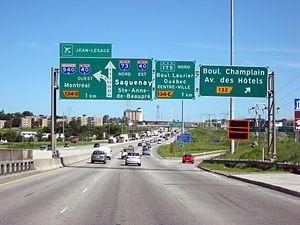
Autoroute 73 nord, kilomètre 133 à Québec, à l'extrémité nord du Pont Pierre-Laporte.
L'autoroute 73 est une autoroute interurbaine québécoise desservant le centre sud du Québec, plus précisément les régions de Chaudière-Appalaches et de la Capitale-Nationale. Elle est également connue sous le nom d'autoroute Robert-Cliche au sud du fleuve Saint-Laurent, sous le nom d'autoroute Henri-IV du fleuve à l'autoroute Félix-Leclerc et finalement sous l'appellation de l'autoroute Laurentienne au nord de l'autoroute Félix-Leclerc. Elle est la seule autoroute qui traverse la ville de Québec dans un axe nord-sud. Entre Saint-Georges et Lévis, elle est accompagnée tout au long de son trajet par la route 173, de desserte locale qui peut aussi lui servir d'alternative lors de fermeture importante ; alors qu'entre Québec et Stoneham, c'est le Boulevard Henri-Bourassa (Québec) et Boulevard Talbot qui peuvent aussi servir de route alternative lors de fermeture importante.